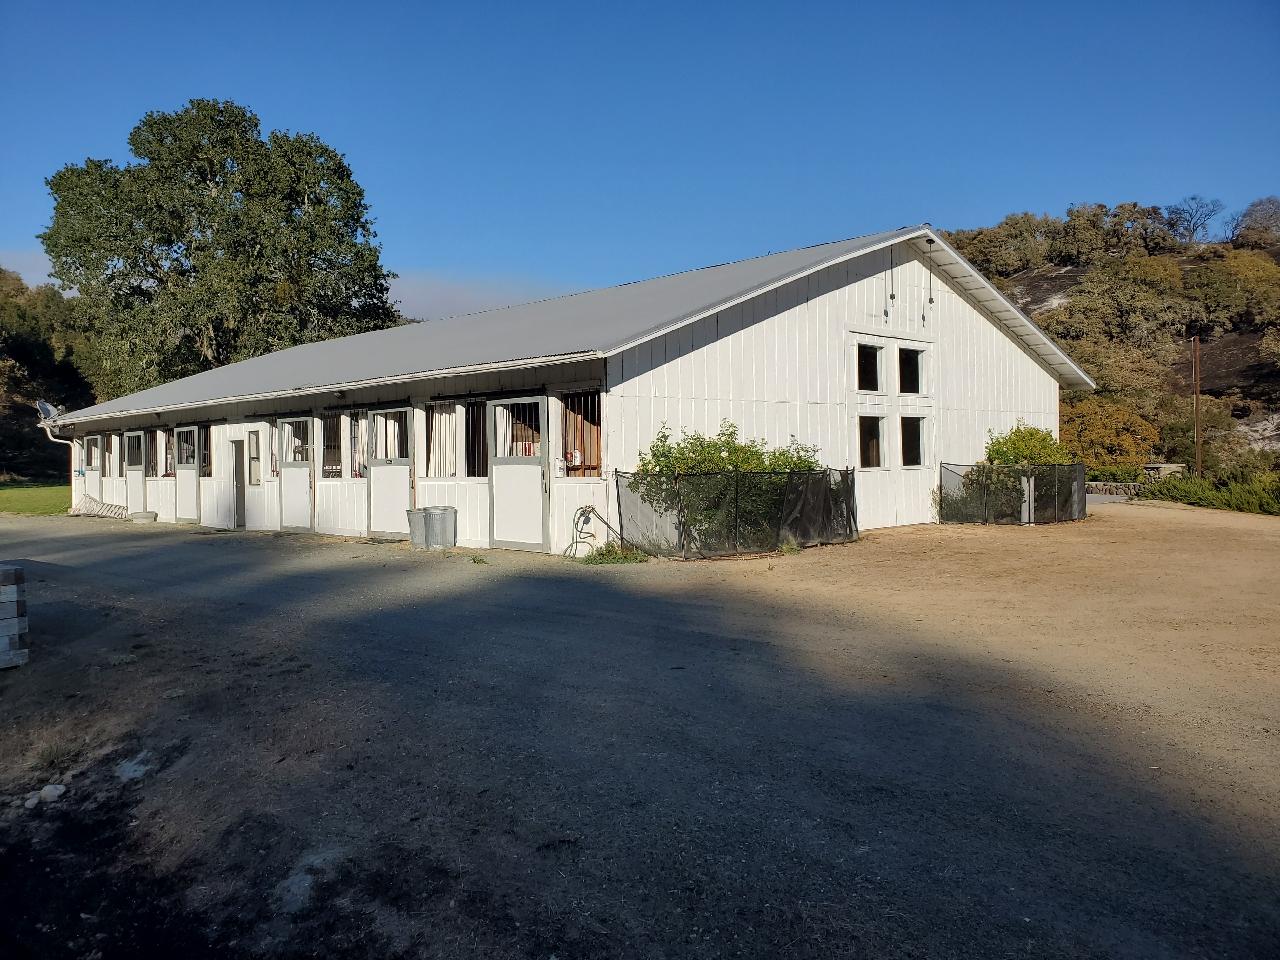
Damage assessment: no_damage